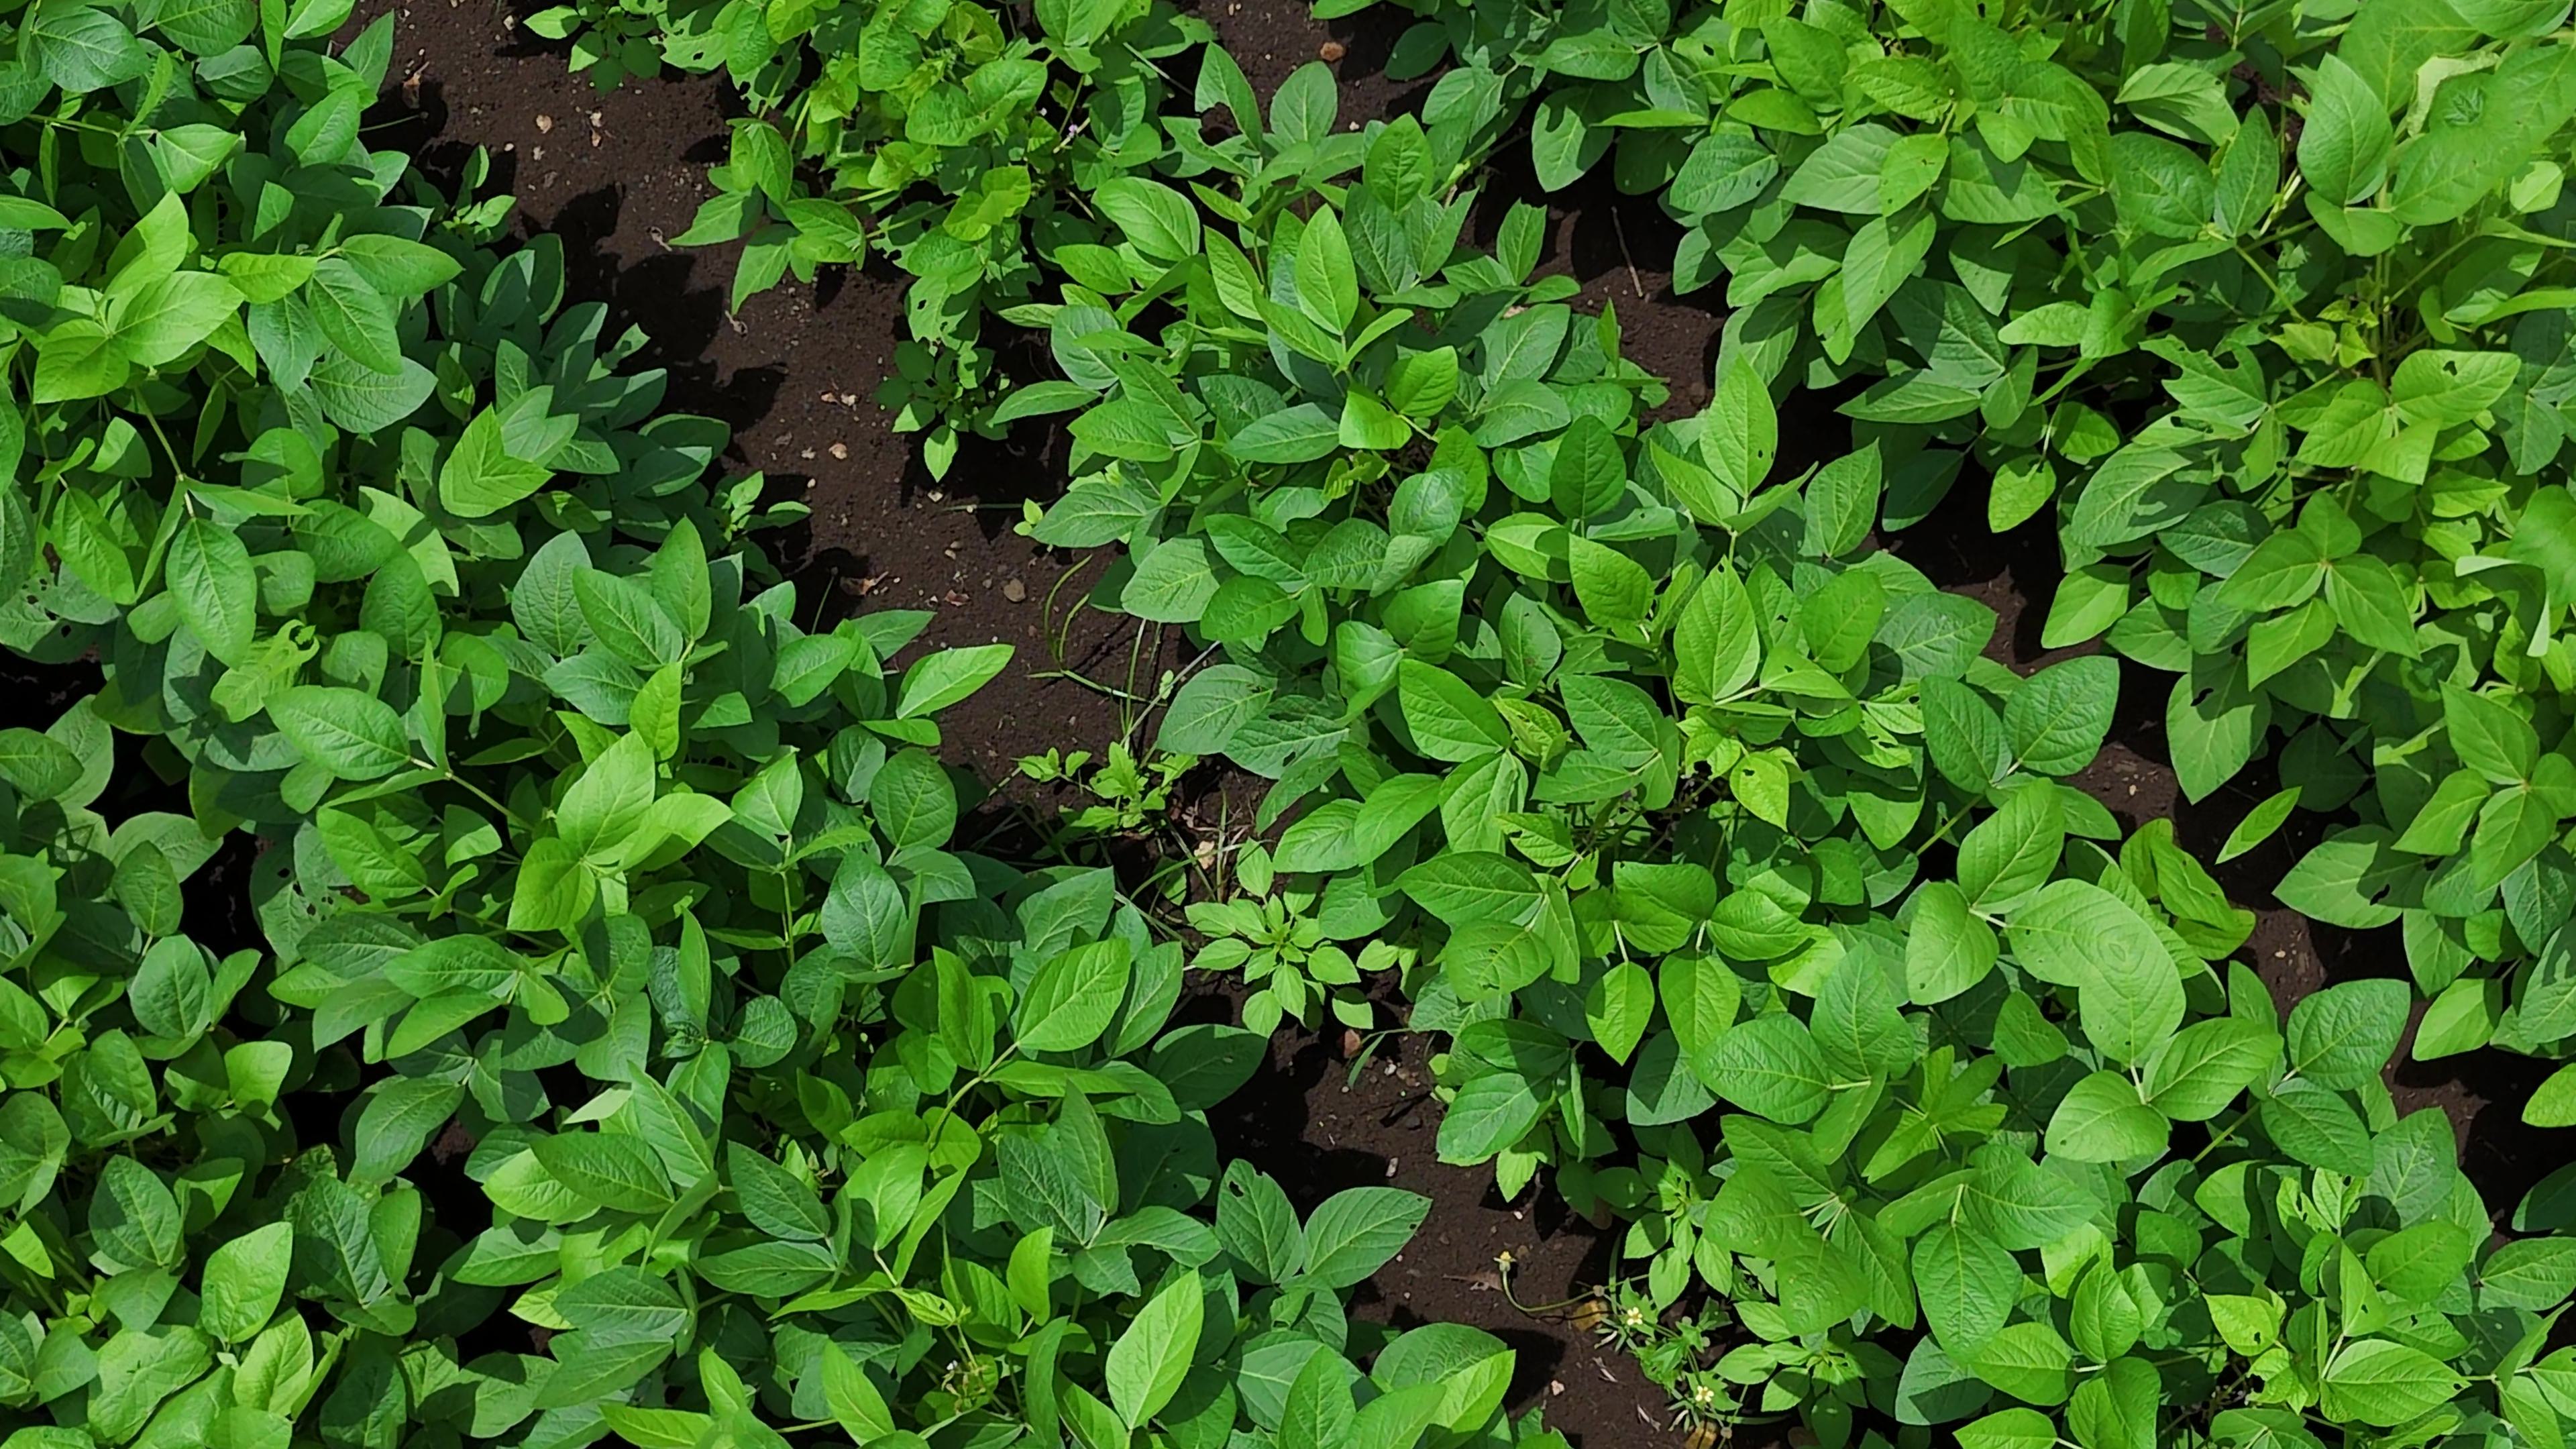
Label: Healthy